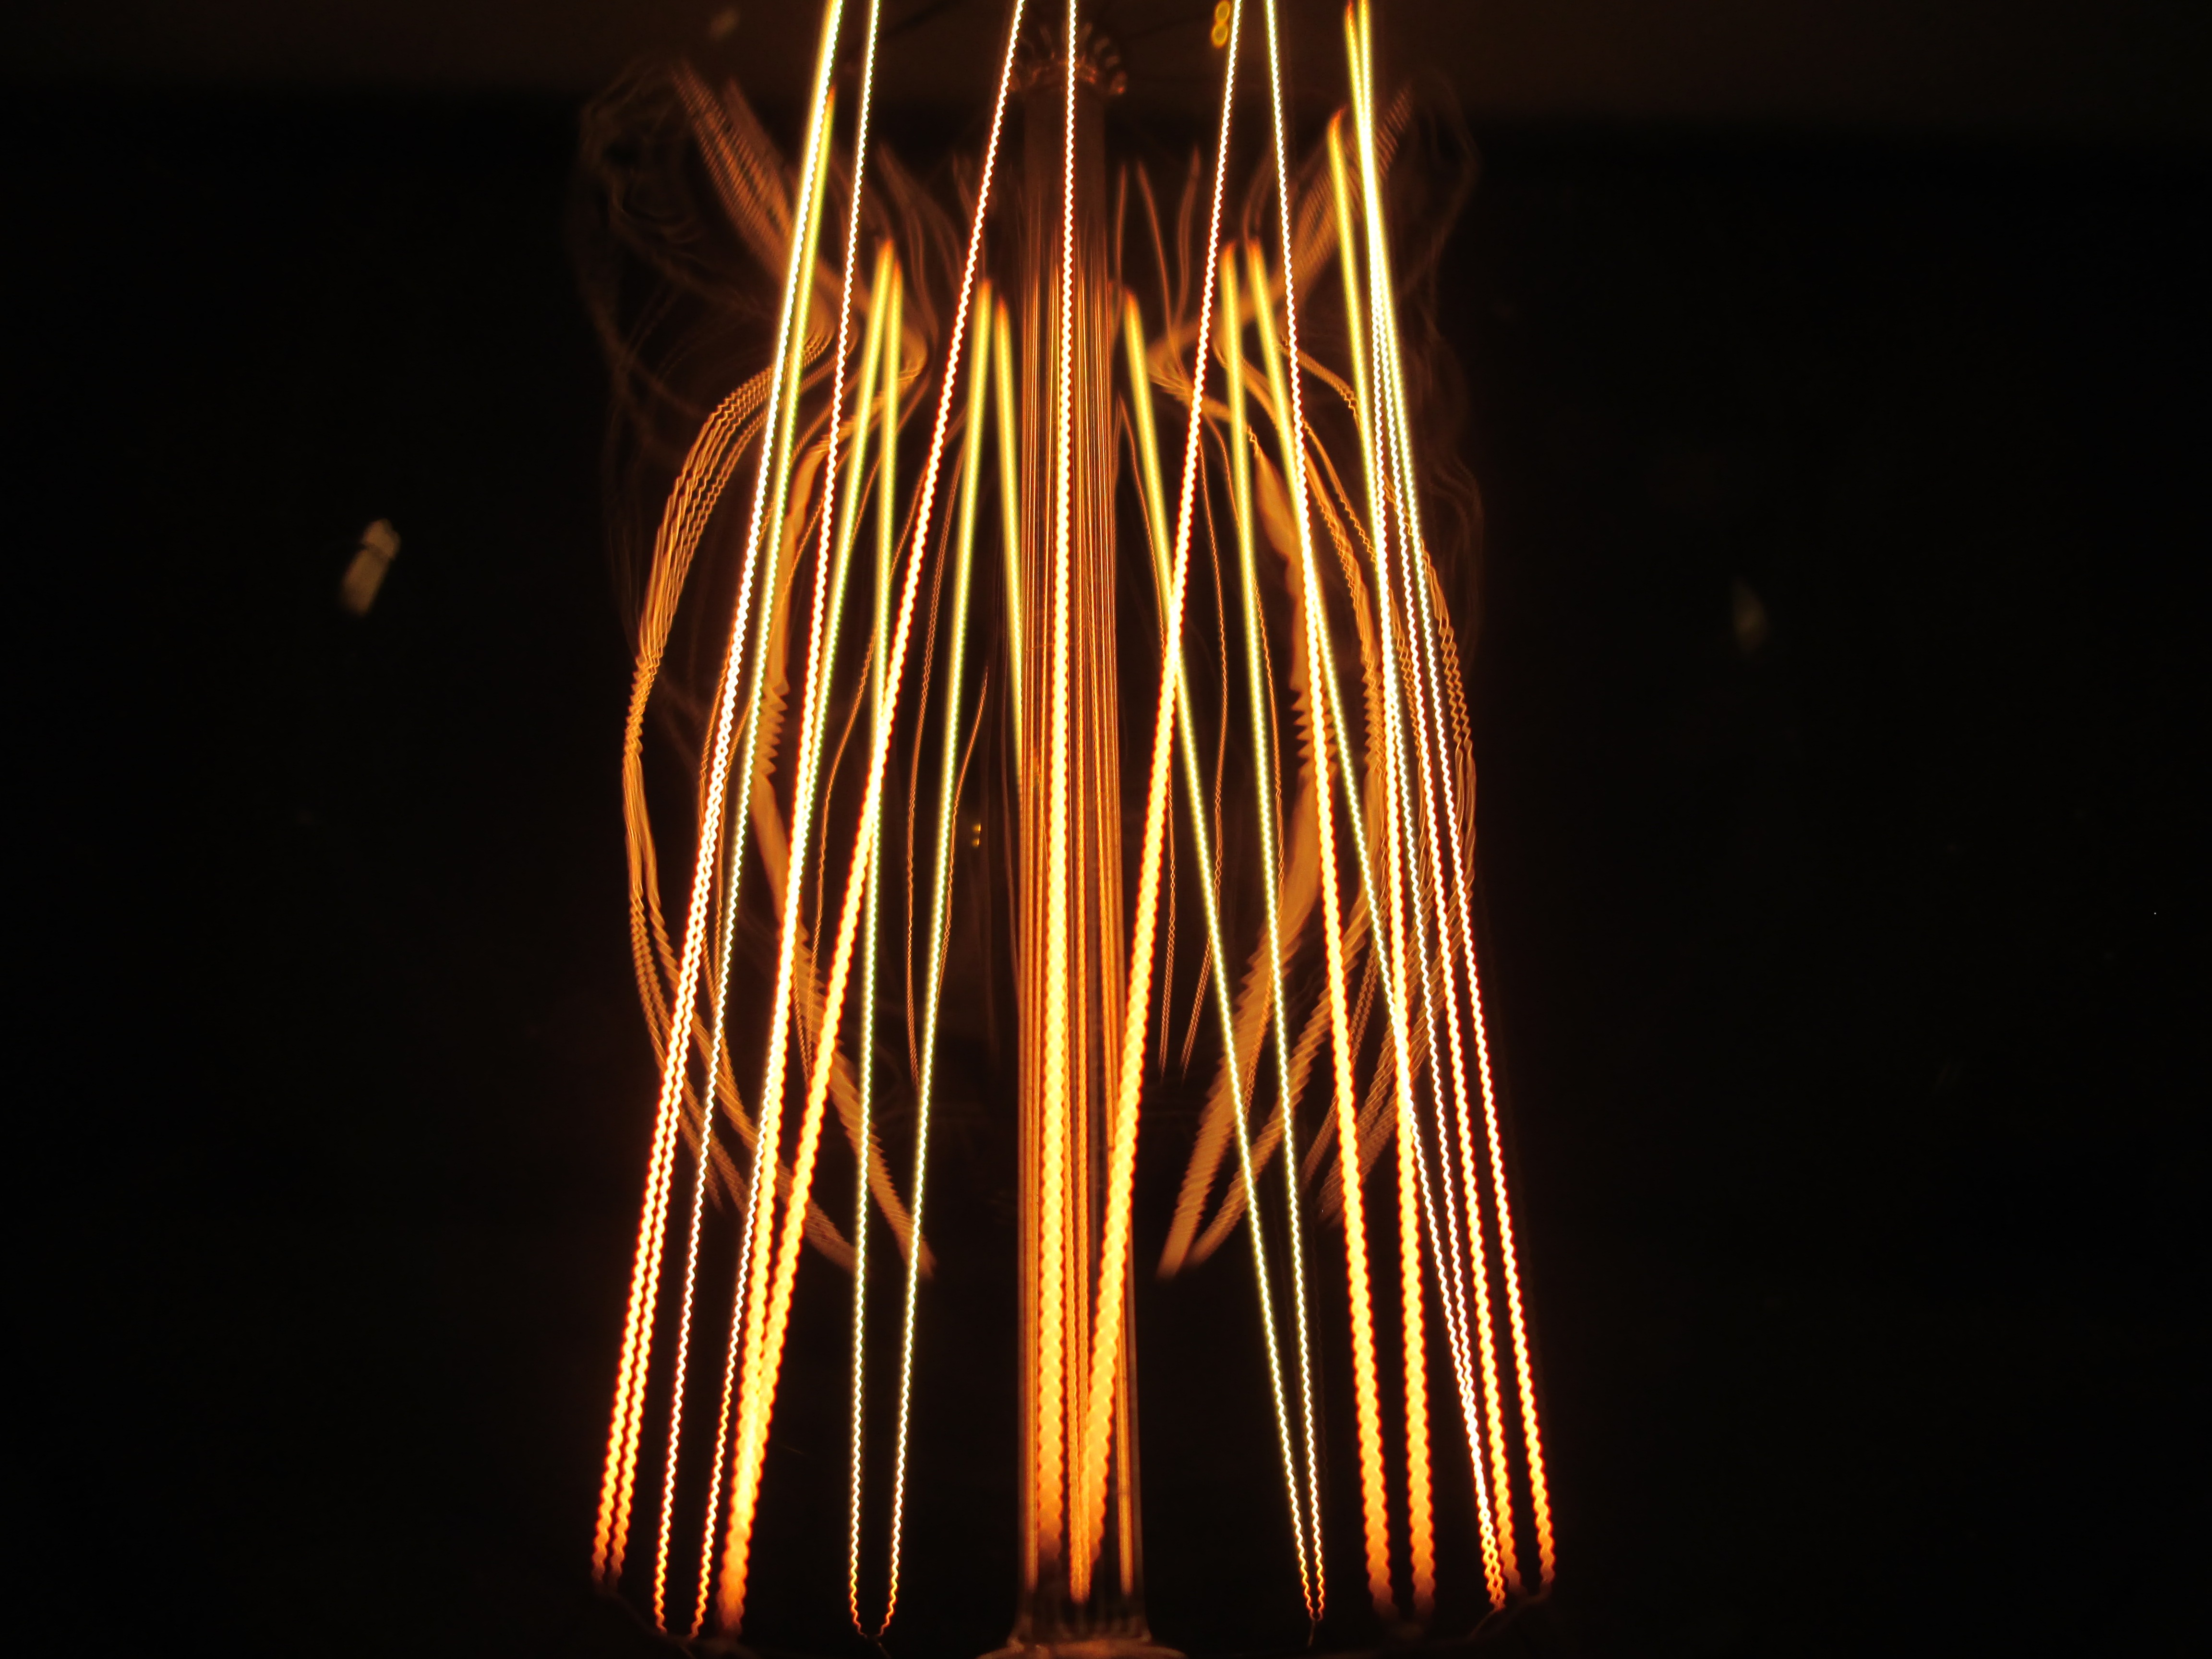
light, sparkler, lantern, flame, darkness, lighting, high voltage, christmas decoration, current, light fixture, chandelier, christmas lights, replacement lamp, the filament, the light bulb